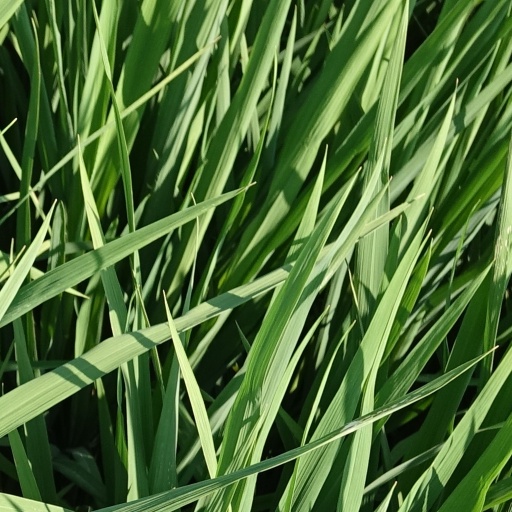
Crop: rice